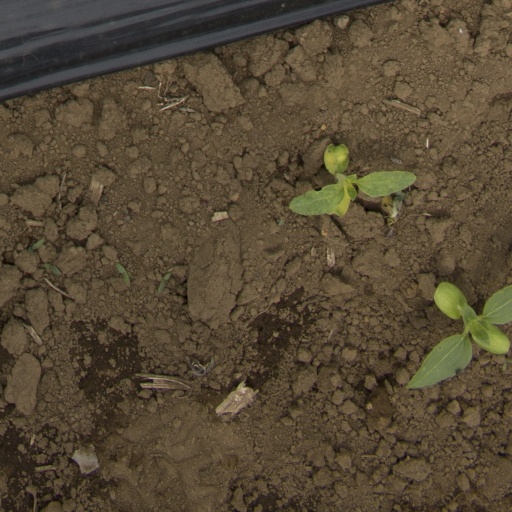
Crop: Jerusalem artichoke